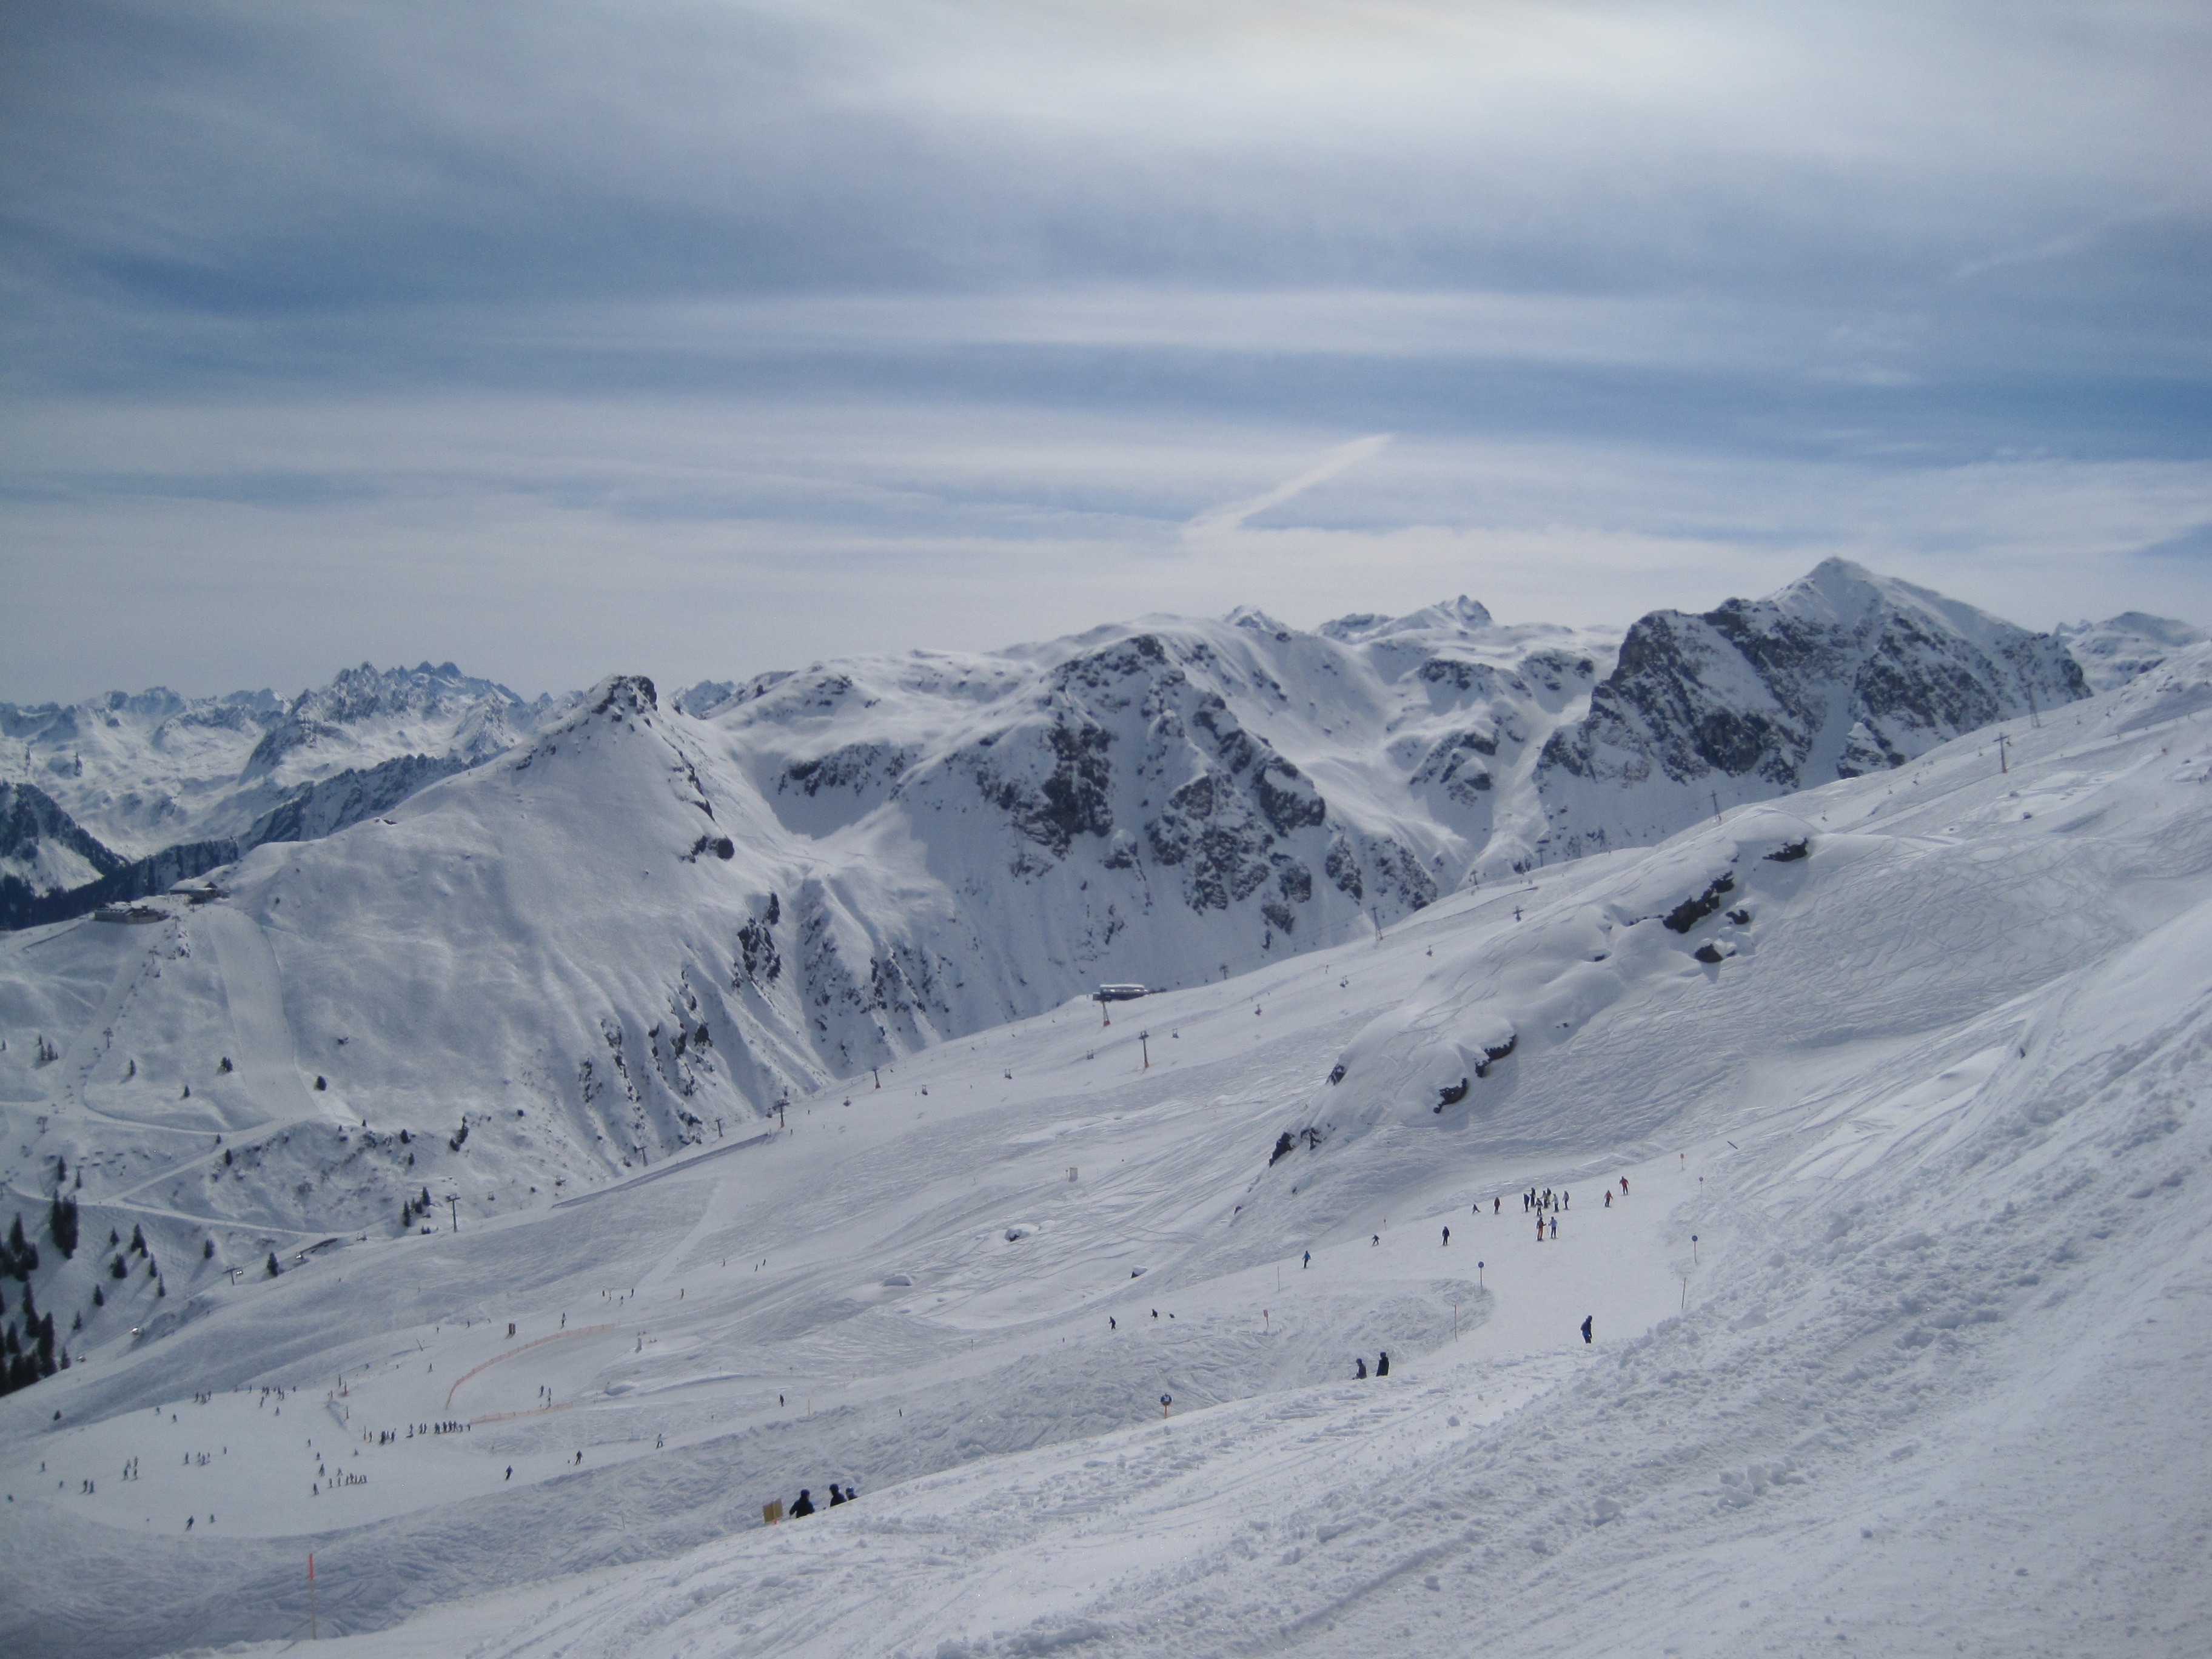
mountain, snow, winter, mountain range, weather, skiing, season, ridge, summit, sports equipment, winter sport, resort, mountains, alps, ski, plateau, piste, landform, ski area, ski run, ski touring, ski mountaineering, ski equipment, mountainous landforms, geological phenomenon